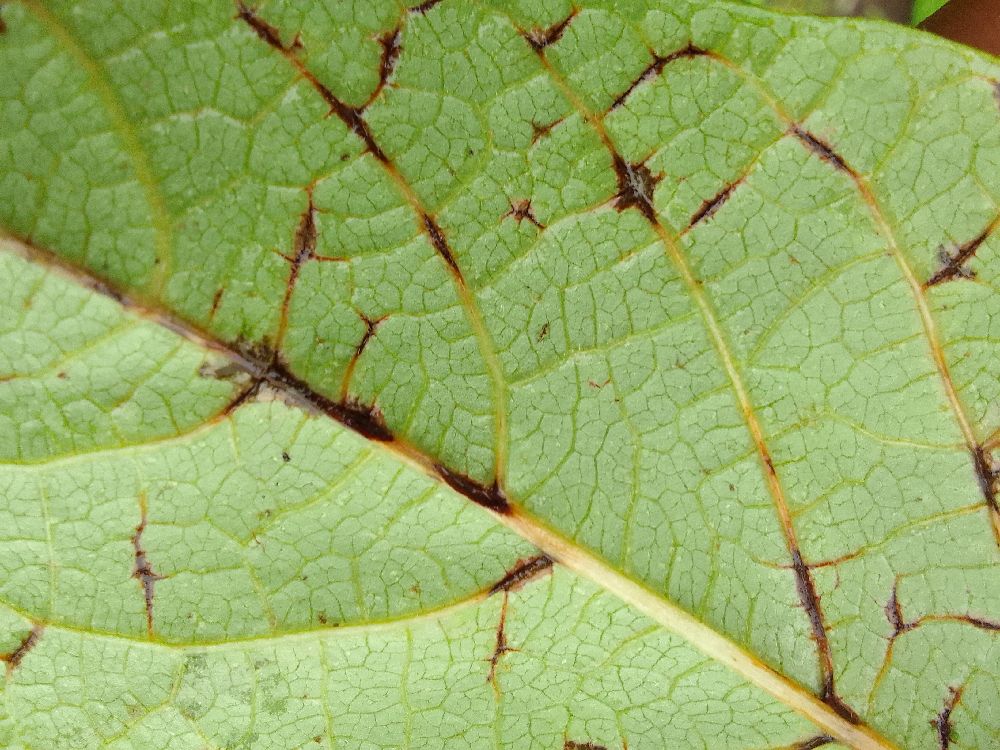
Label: anthracnose